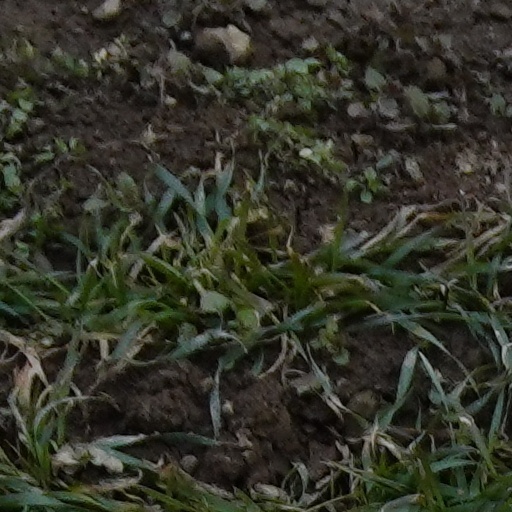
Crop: wheat